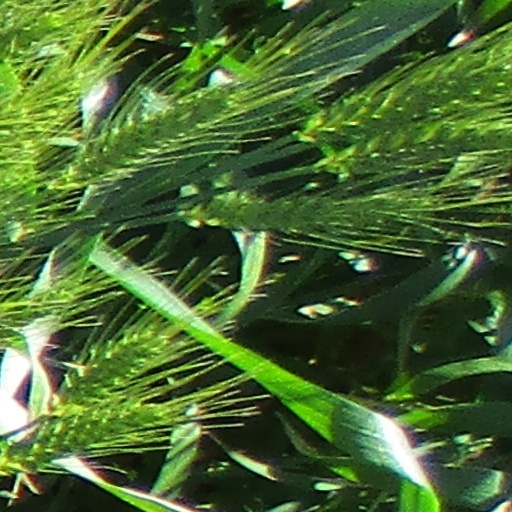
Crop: wheat